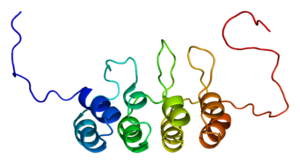
CDKN2A
CDKN2A, også kendt som cyclin-dependent kinase Inhibitor 2A, er et gen, der i mennesker er placeret i kromosom 9, bånd p21.3. Det er allestedsnærværende udtrykt i mange typer væv og celler. Genet koder for to proteiner, heriblandt p16 og p14arf. Begge fungerer som tumorsuppressorer ved at regulere cellecyklussen.